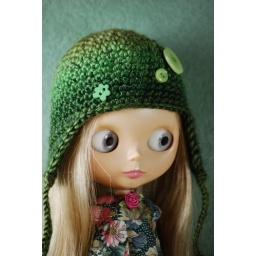
Hat and dress by me. Note to me: give this hat to Dani :)